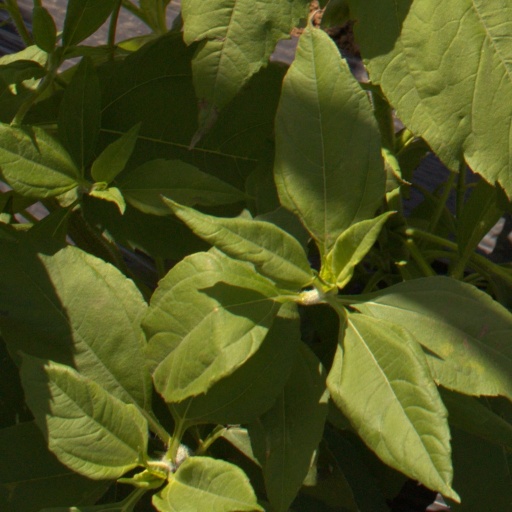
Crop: Jerusalem artichoke